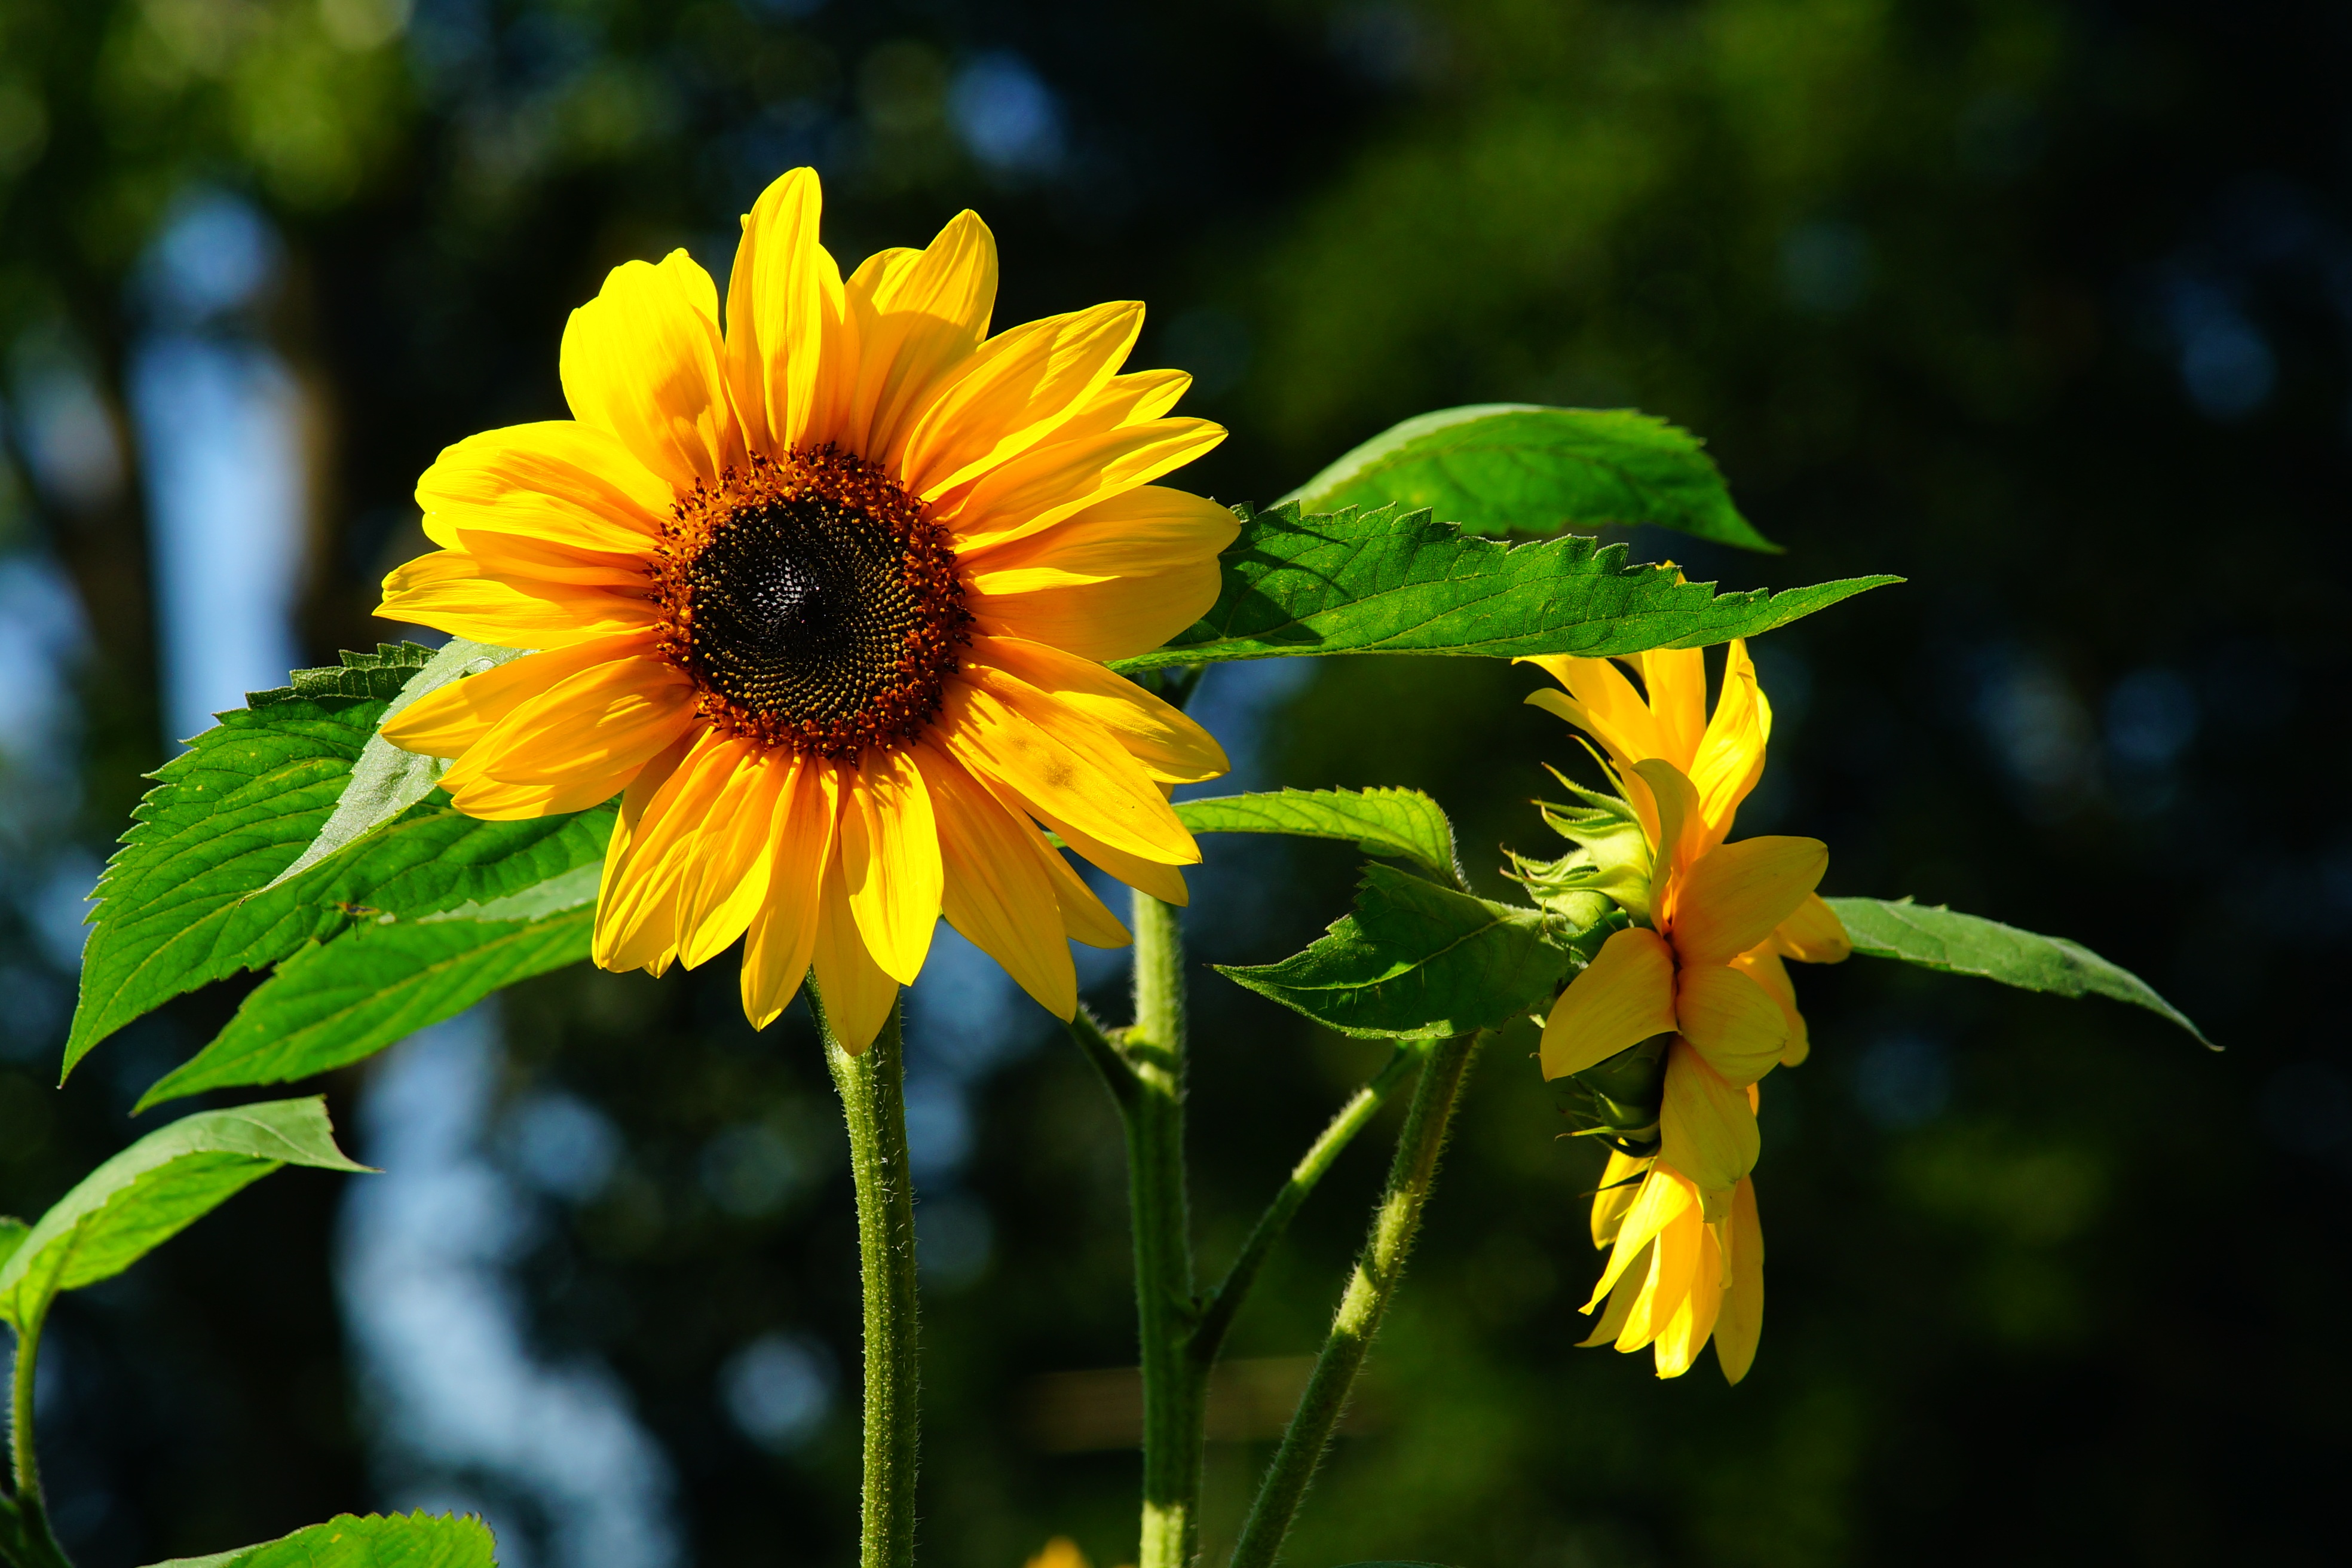
nature, blossom, plant, field, sunlight, leaf, flower, petal, bloom, green, botany, yellow, garden, close, flora, sunflower, wildflower, close up, bright, sun flower, beautiful, late summer, macro photography, flowering plant, daisy family, plant stem, land plant, color spot